Benjamin Cuq

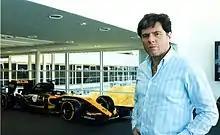
Cuq next to a Renault Formula 1"

After being in high school in Ecole internationale bilingue and studying sociology at Saint-Denis University, Benjamin Cuq became journalist for the press magazine (Télé 7 Jours) in May 1996. In 1999, he began working on the first French edition of "FHM" as deputy editor. He has worked for many French magazines and newspapers such as "France Dimanche", "Ici Paris", "Union", "Télé Star", "Marianne", "France Soir", and now "Le Parisien" Capital and Management.